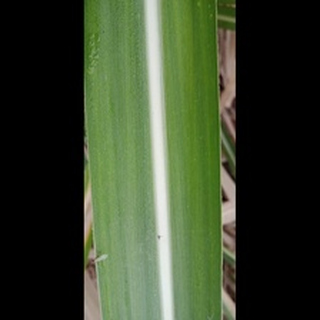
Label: healthy_sugarcane